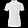
Label: T - shirt / top